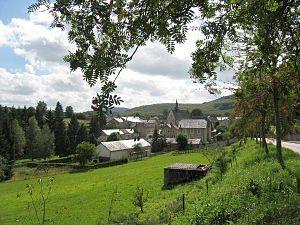
Le bourg de Moux-en-Morvan. Auteur: Syndicat d'Initiative de Moux-en-Morvan
Moux-en-Morvan est une commune française située dans le département de la Nièvre, en région Bourgogne-Franche-Comté.